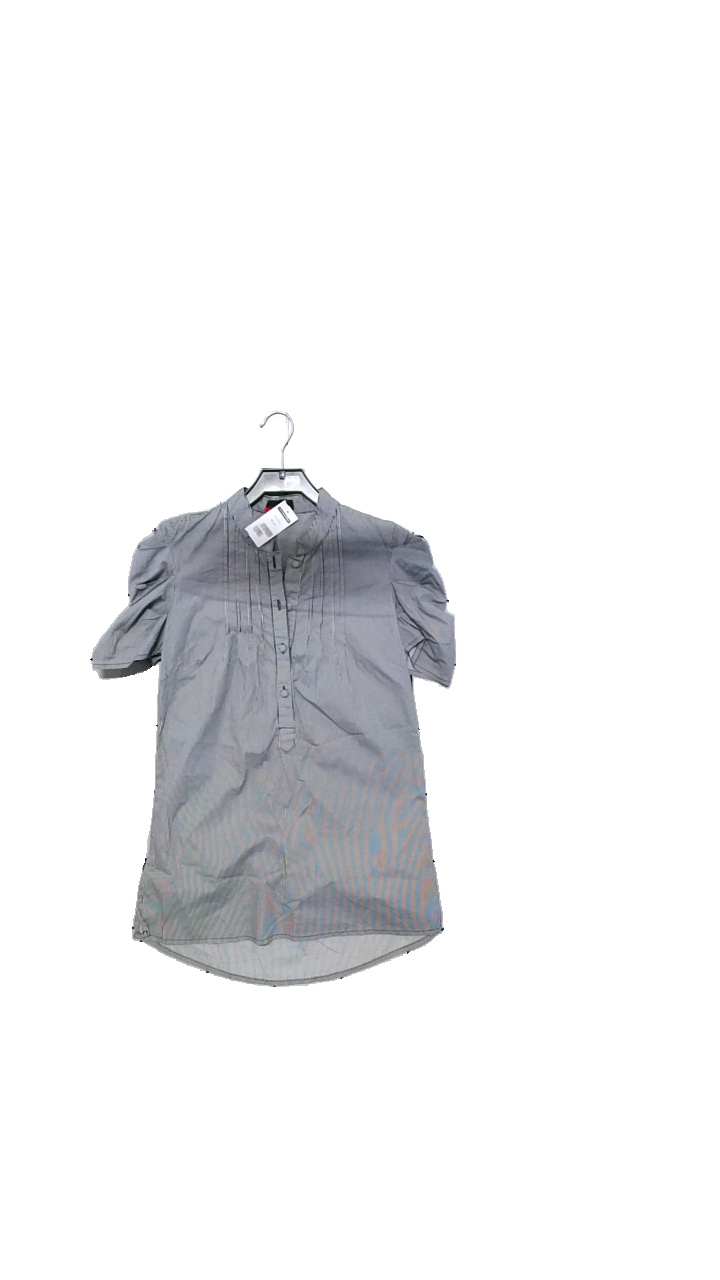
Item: Blouse (Ladies)
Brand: Vero Moda
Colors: Black, White
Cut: Regular, Long
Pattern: Striped
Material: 97% cotton, 3% elastane
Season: All
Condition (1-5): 5
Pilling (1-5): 4
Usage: Reuse
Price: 50-100